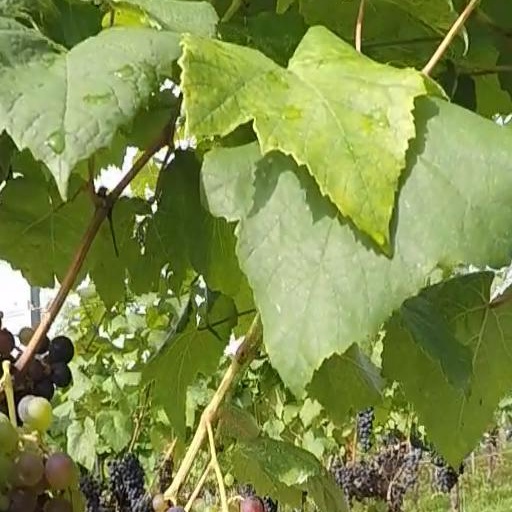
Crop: grape